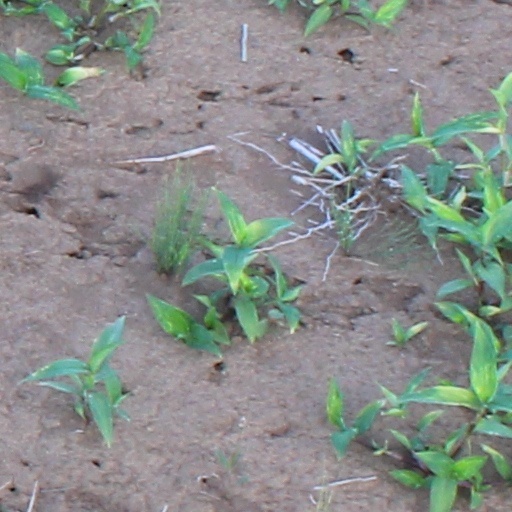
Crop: wheat